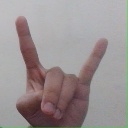
अक्षर: श